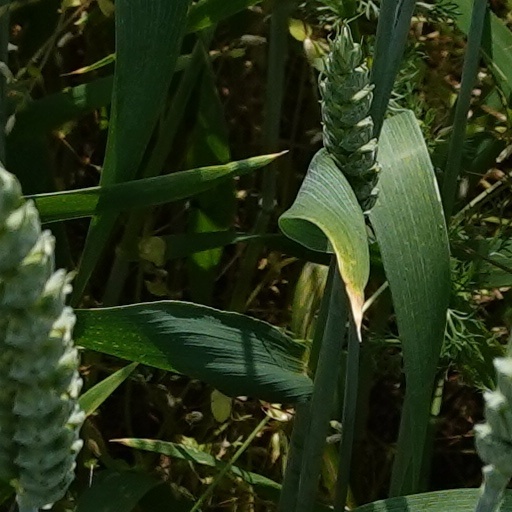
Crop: wheat